African-American women in computer science

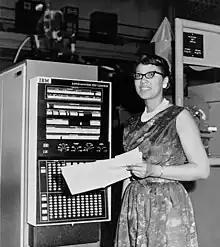
Melba Roy Mouton, an early programmer at NASA

African-American women were hired as mathematicians to do technical computing needed to support aeronautical and other research. They included such women as Katherine G. Johnson and Dorothy Vaughan, who had careers of decades at NASA. Among Johnson's projects was calculating the flight path for the United States' first mission into space in 1961. She is credited as co-author of 26 scientific papers. The practice in 1960 was to list only the head of the division as author. The crediting of Johnson as an author in a peer-reviewed NASA report is significant.